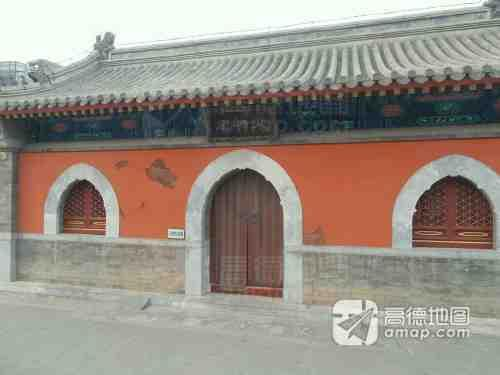
地标名称：火神庙
所在城市：北京市·大兴区